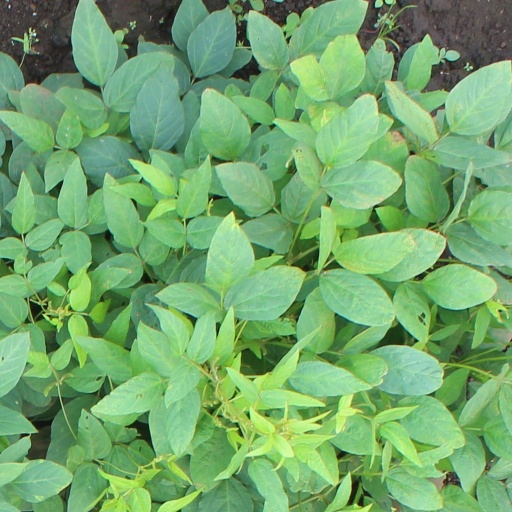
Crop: soybean